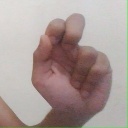
अक्षर: ढ